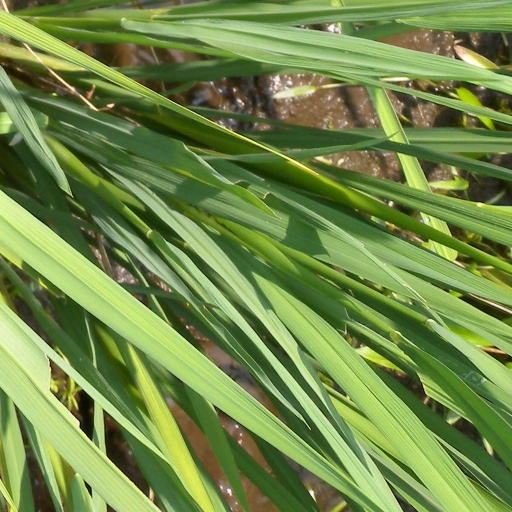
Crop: rice